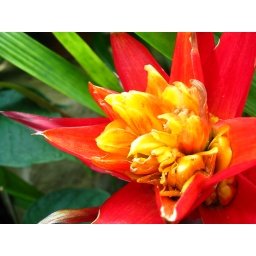
There are some amazing flowers in the Reiman Gardens butterfly garden.